Hasinai

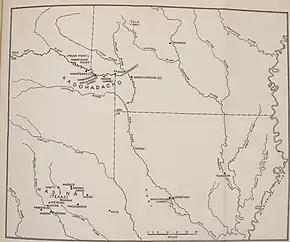
The historic domain of the Hasinai and other Caddo tribes

During the 17th century, the Hasinai traded with the Jumano at the western Hasinai city of Nabedache. Some consider the residents of Nabedache to have been a distinct people designated by that name.